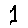
Label: 1